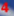
Number: 4